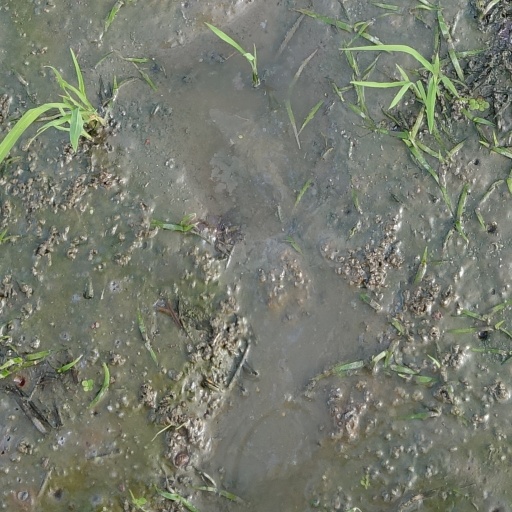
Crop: rice